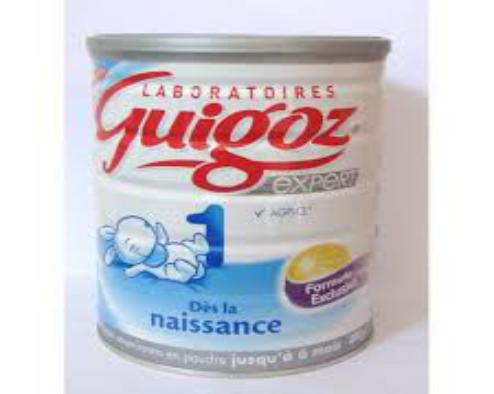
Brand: Guigoz
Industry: Food